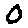
Label: 0